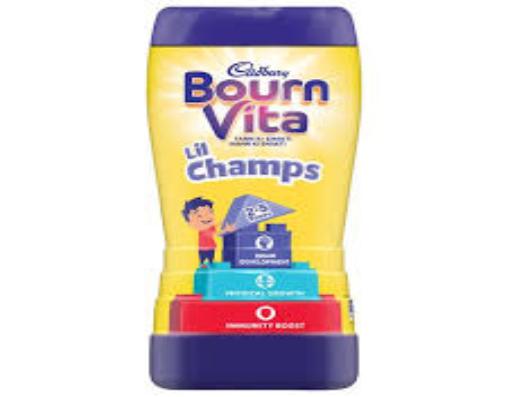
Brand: Bournvita
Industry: Food